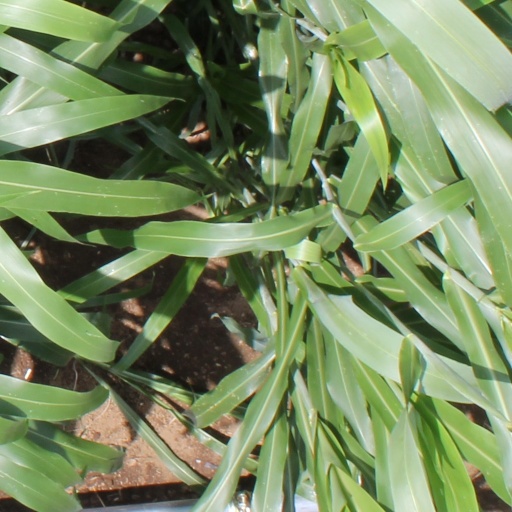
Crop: sorghum